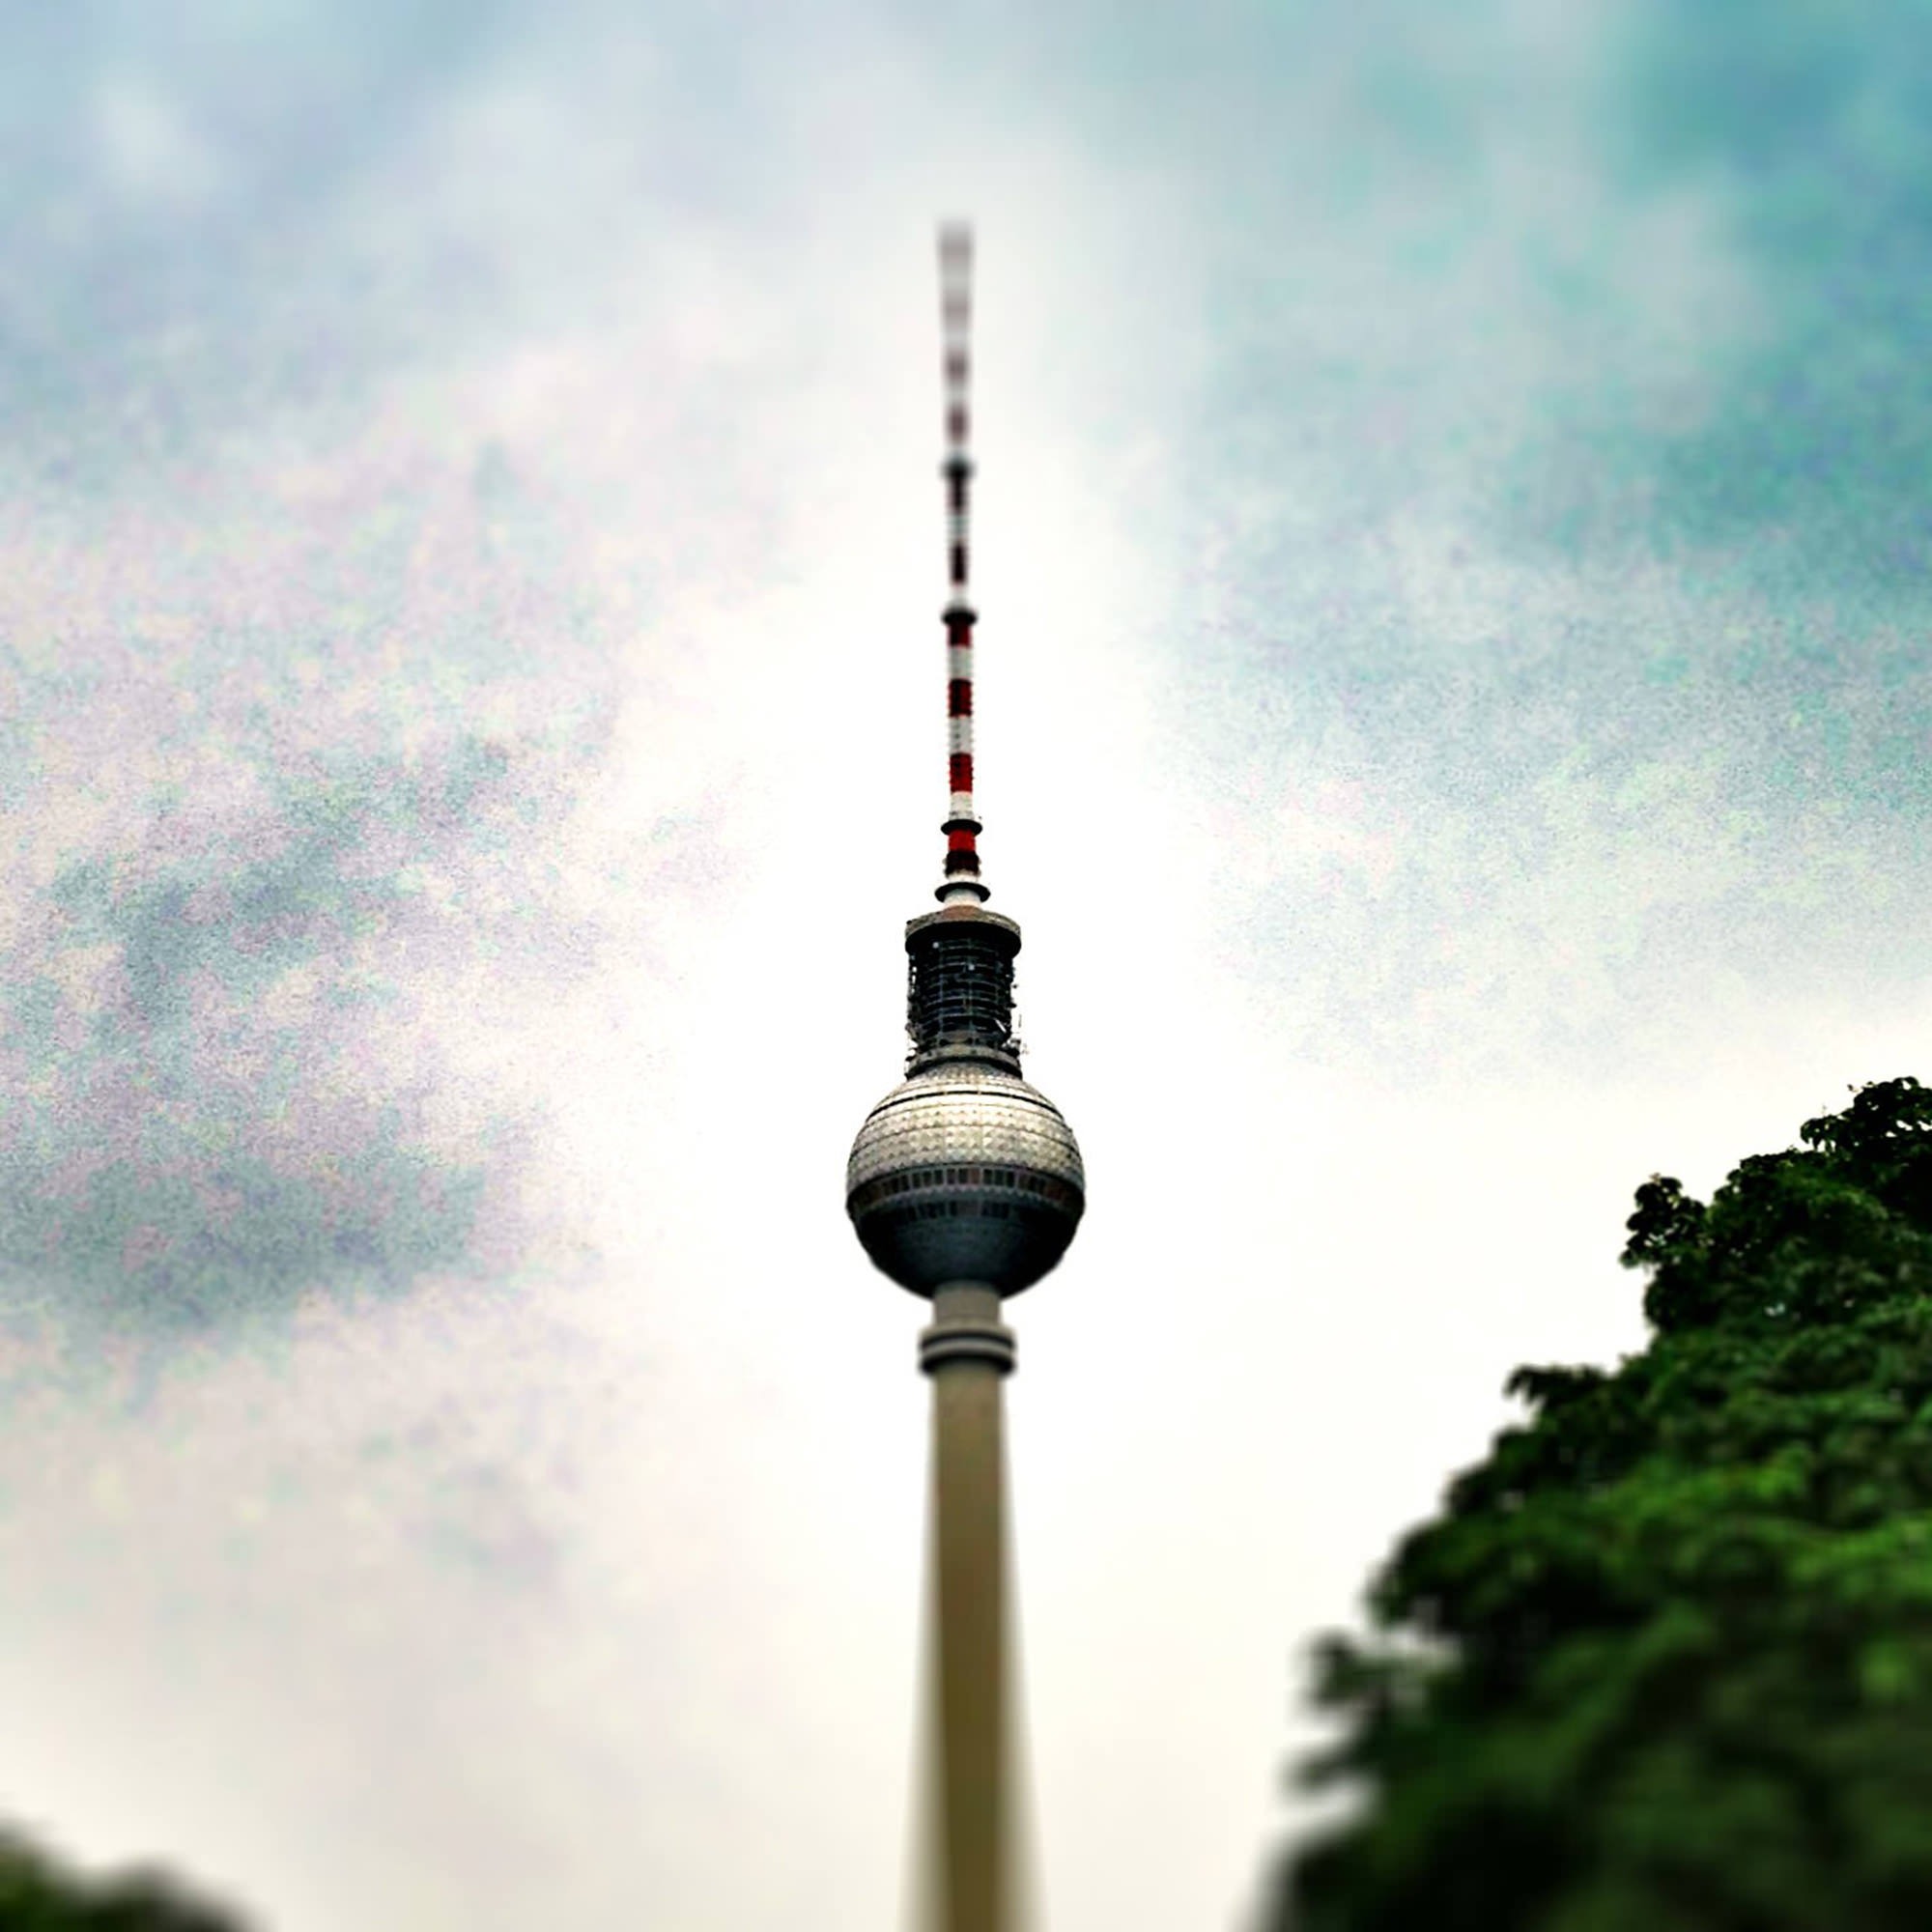
architecture, sky, tower, street light, lighting, places of interest, structures, germany, berlin, tv tower